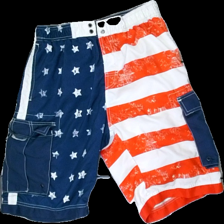
View: front
Type: Shorts
Category: Men
Brand: Not in the list
Brand text on label: BLEND
Colors: Multicolor, Blue, White, Red
Material: 100%polyester
Pattern: Other
Cut: Regular
Size: M
Season: Summer
Trend: Sports
Stains: Major
Price range: <50
Recommended usage: Export